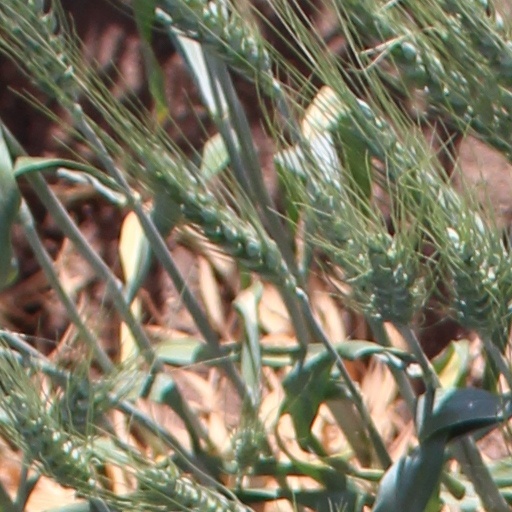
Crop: wheat